Kroumirie

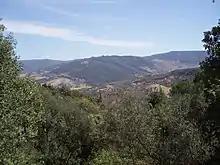
Forest of the Kroumirie

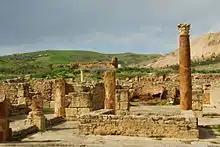
Roman city of Bulla Regia, near Jendouba, Tunisia with the Kroumirie mountains in background.

The Kroumirie (also spelled Khroumirie) is a mountainous region located in northwestern Tunisia and northeastern Algeria. The region is named after its people, the Khumayr (locally "Khmīr").